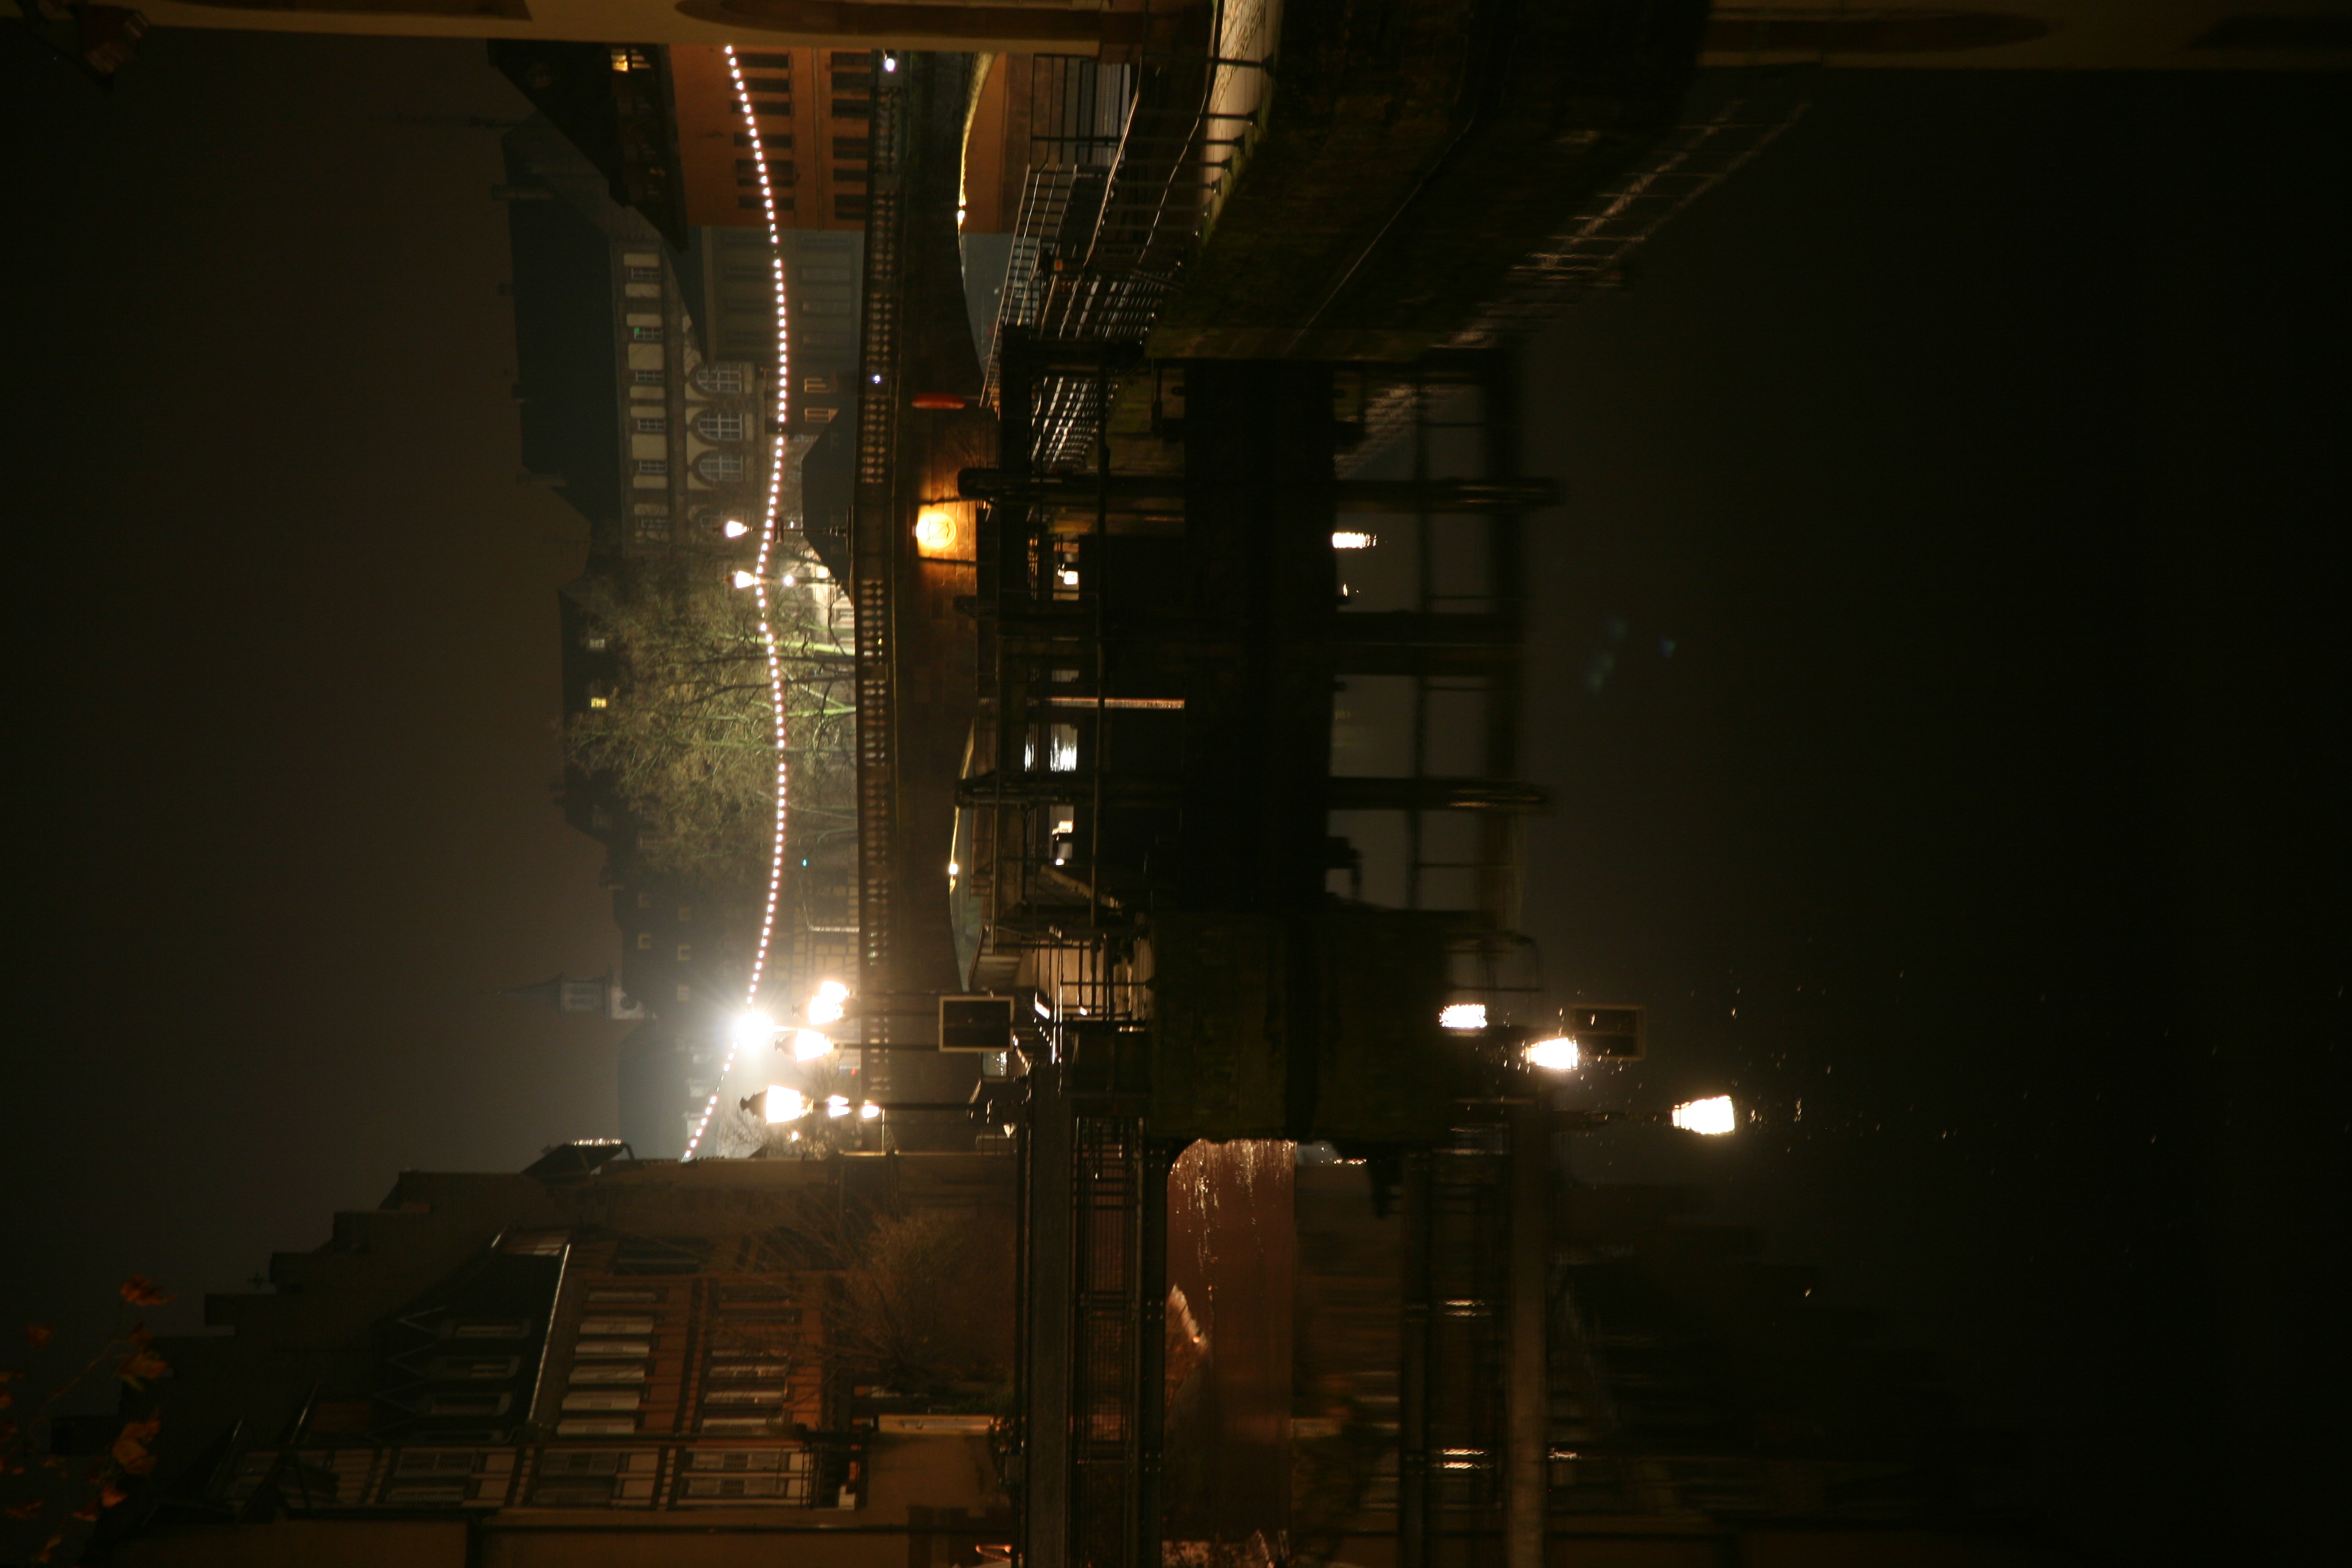
light, night, morning, cityscape, downtown, dusk, evening, reflection, darkness, lighting, strasbourg, nuit, lock, shape, ill, alsace, cluse, petitefrance, ecluse, urban area